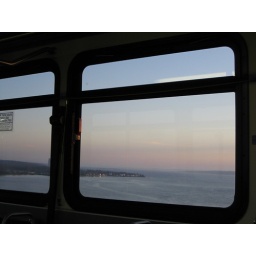
as seen from the bus as it rode over the mount hope bridge